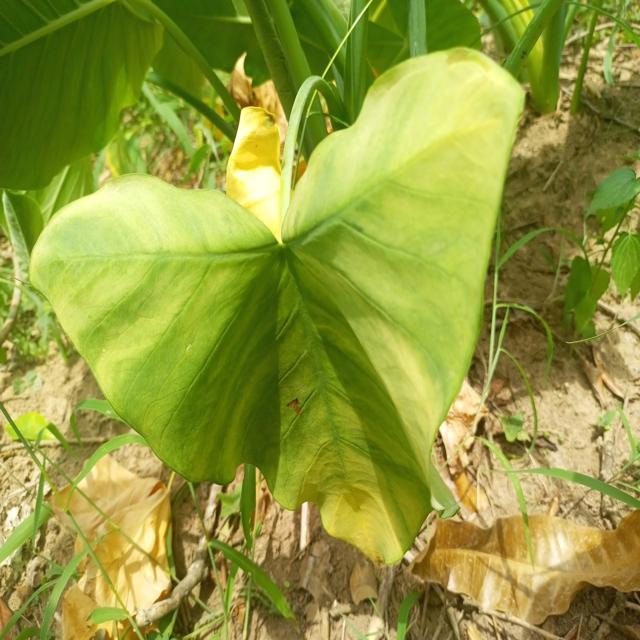
Label: Early_Blight